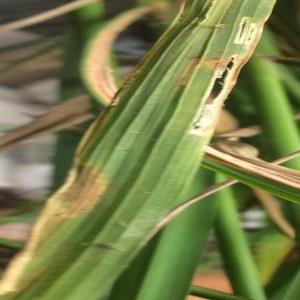
Disease: Bacterialblight